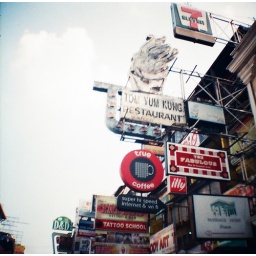
The sky of Khao San road in Bangkok